Geology of the Iberian Peninsula

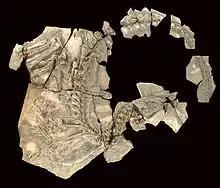
"Concavenator corcovatus" dinosaur fossil from Las Hoyas, Spain

Iberia is quite a rich region for paleontology, mainly Mesozoic and Miocene. Several important dinosaur localities are known in Portugal and Spain. In Portugal, the Lourinhã Formation is one of the richer Mesozoic units, mainly for dinosaurs and mammals. A bizarre dinosaur was discovered in Las Hoyas in Cuenca, Spain. The original animal was 6 meters long, had a hump and had feathers. The fossil dates from the Barremian stage of the Late Cretaceous and is called "Concavenator corcovatus". "Turiasaurus riodevensis", a truly giant dinosaur that lived between the Upper Jurassic and Lower Cretaceous, was also found in Riodeva in Teruel Spain. The animal was 37 meters long and weighed 40–48 tons.